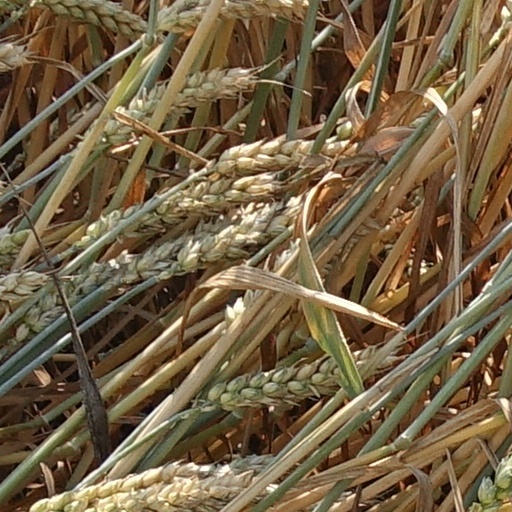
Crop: wheat